Answer in natural language. Consider the 3D positions of the objects in the scene and not just the 2D positions in the image. Is the centerpoint of  Doorway (marked B) at a higher height than Doorway (marked C)? Choose between the following options: yes or no
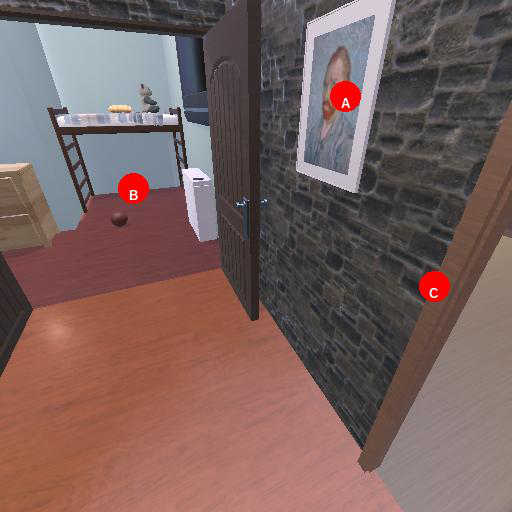
<answer>yes</answer>